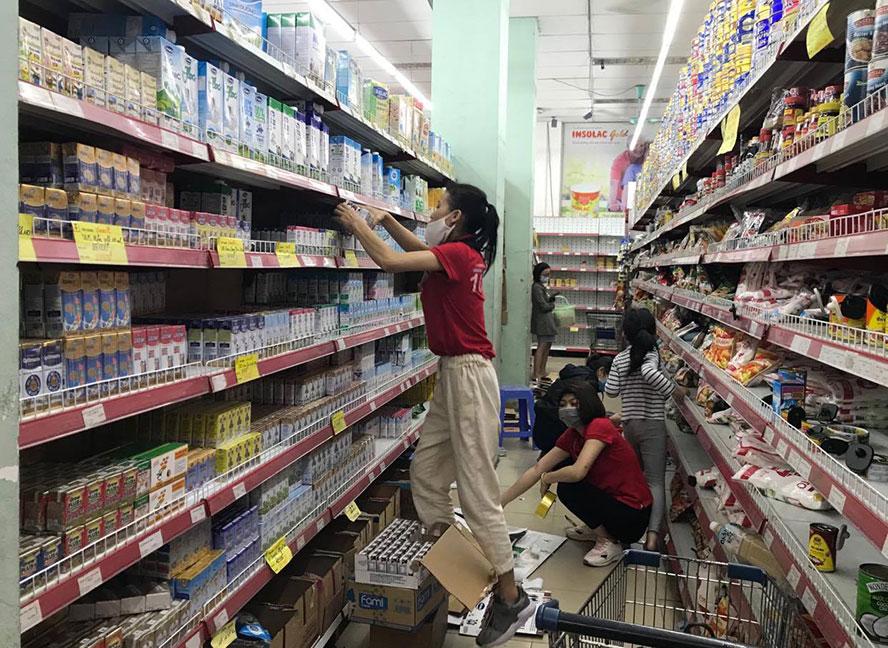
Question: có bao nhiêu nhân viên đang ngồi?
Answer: một người